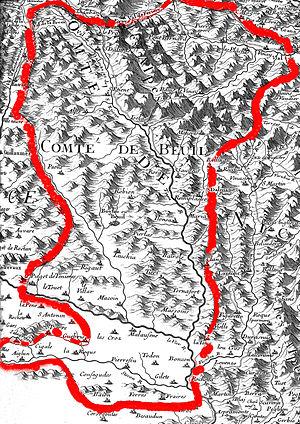
Carte du comté de Beuil datant de 1707
Beuil est une commune française située dans le département des Alpes-Maritimes, en région Provence-Alpes-Côte d'Azur.